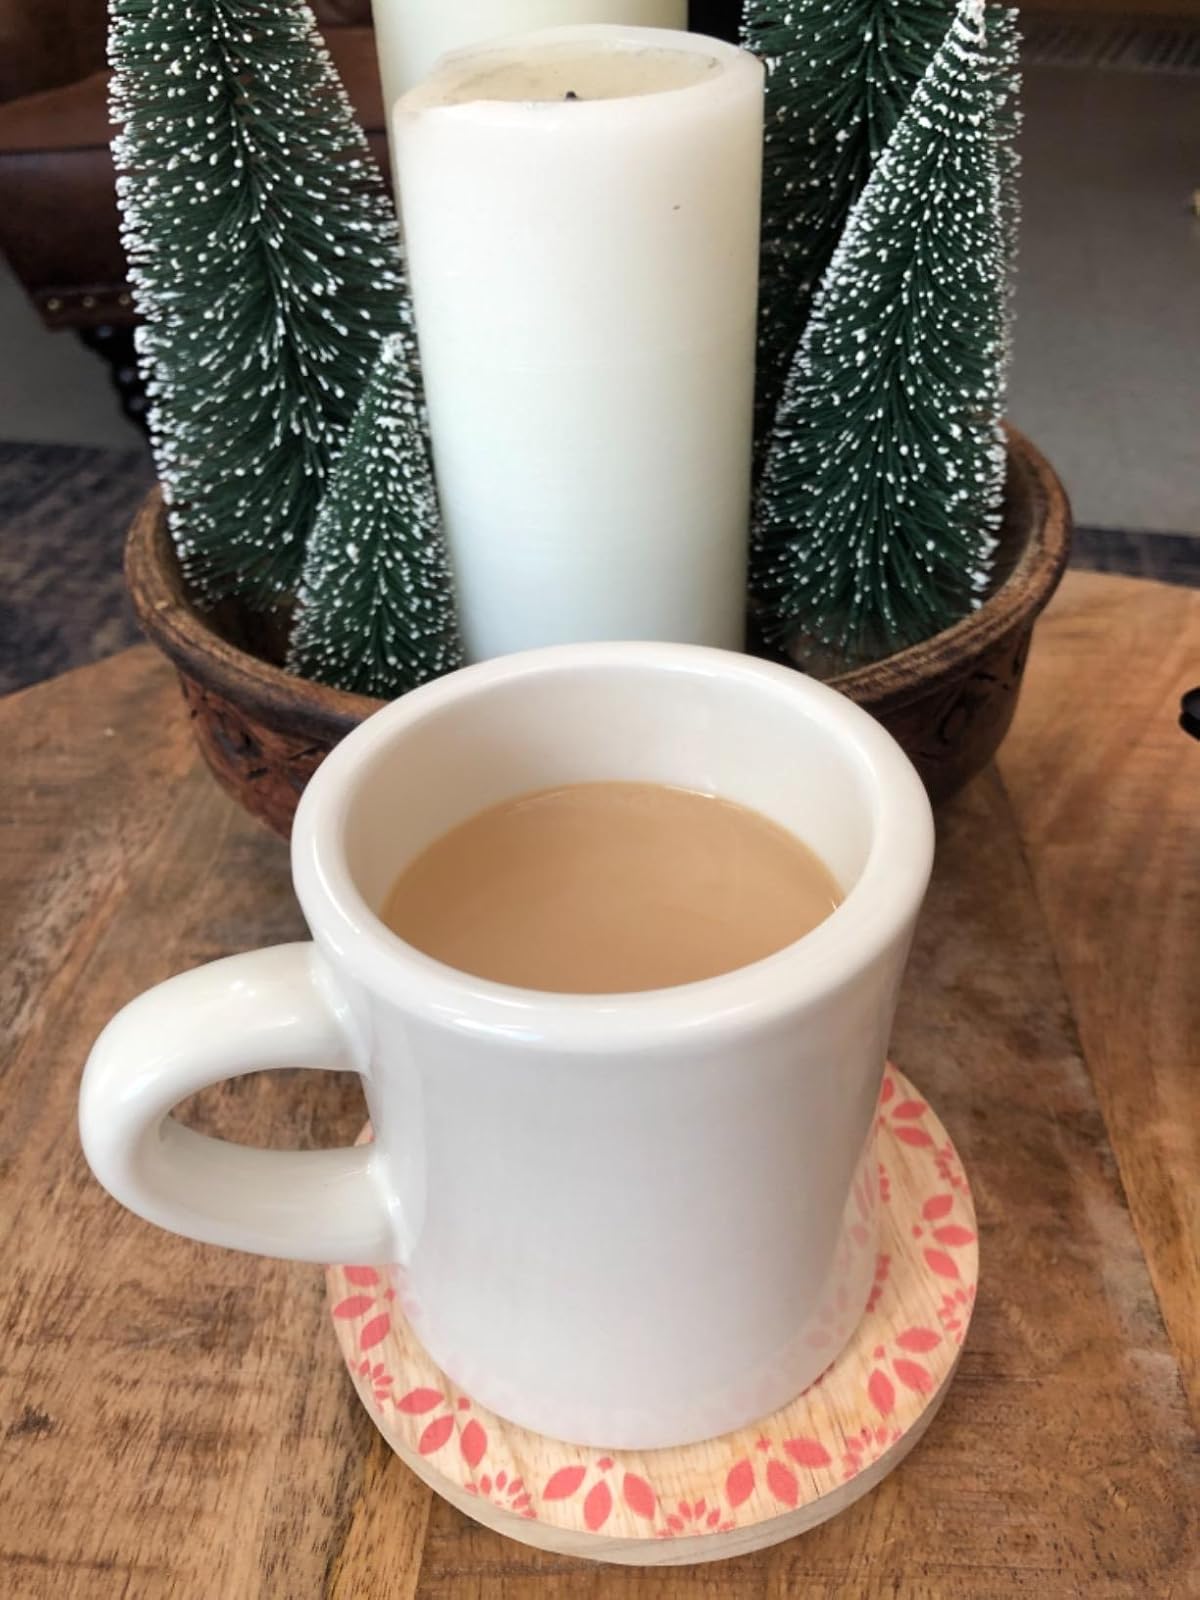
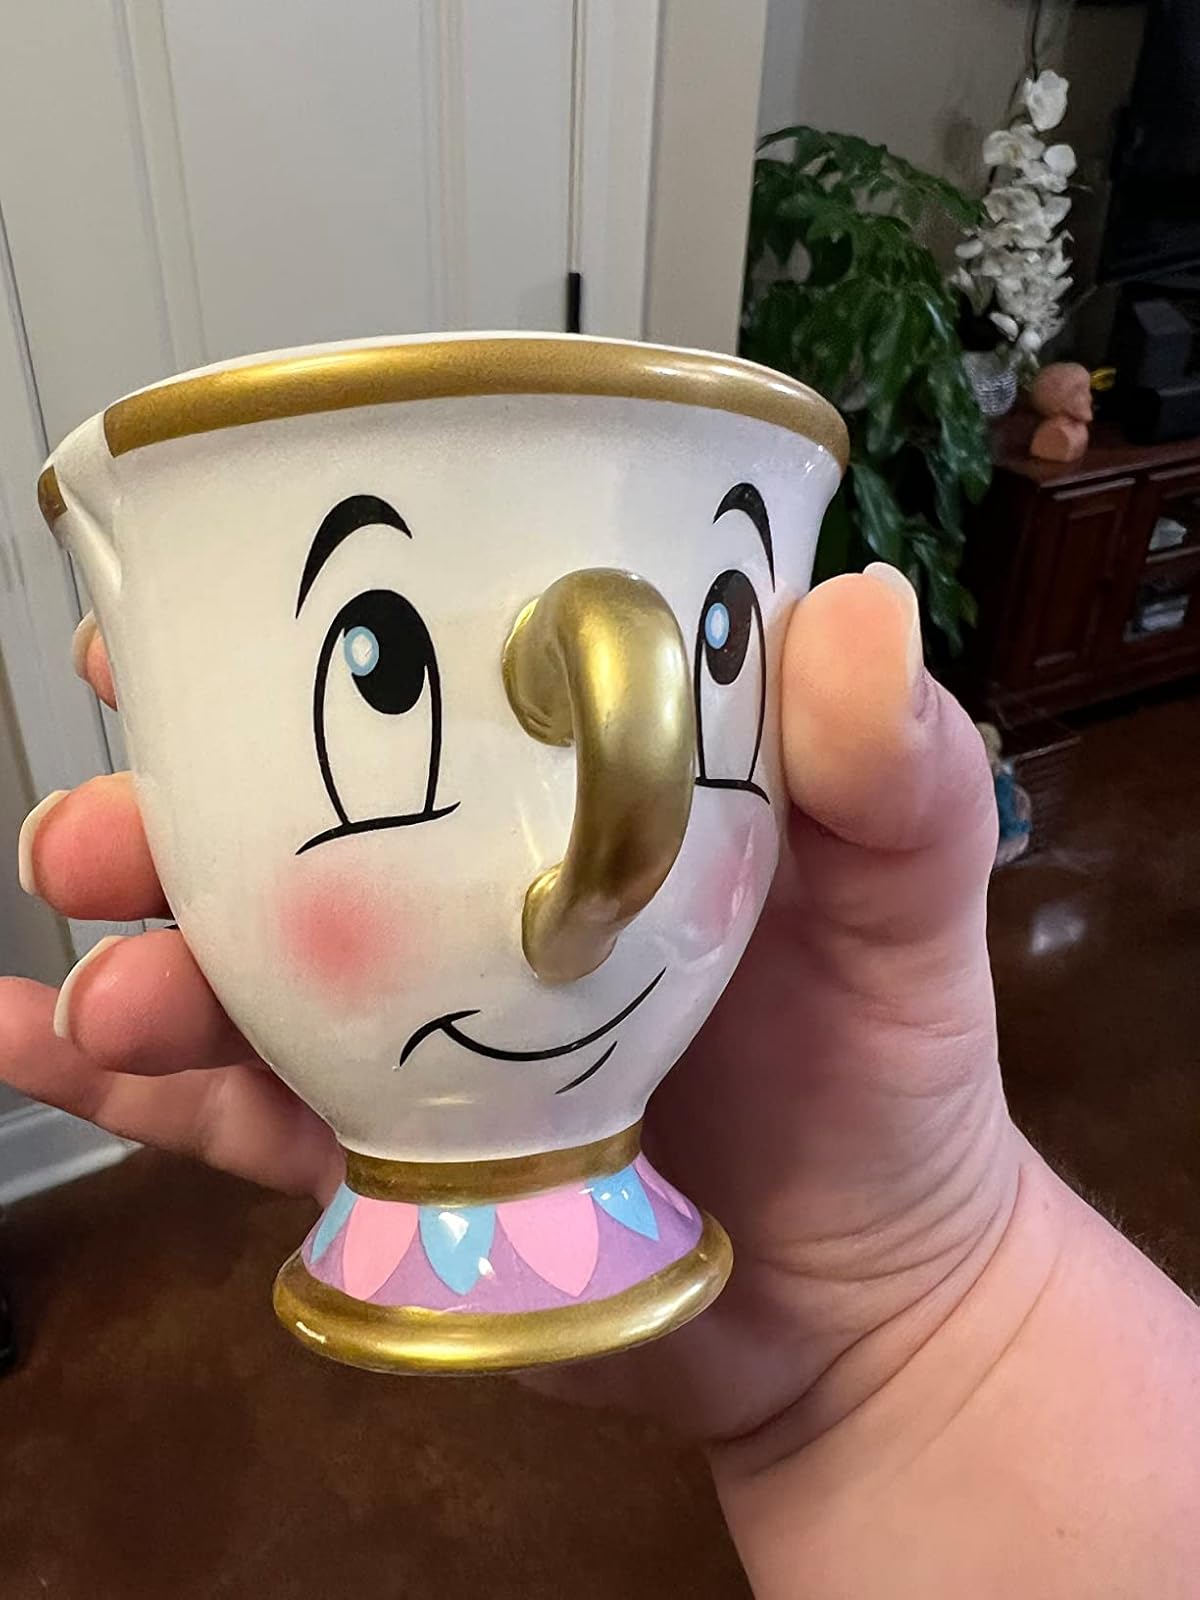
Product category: items_mug
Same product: no